Ygnacio Palomares Adobe

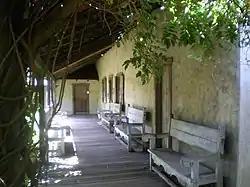
Ygnacio Palomares Adobe, August 2008

The Ygnacio Palomares Adobe, also known as Adobe de Palomares, is a one-story adobe brick structure in Pomona, California, built between 1850 and 1855 as a residence for Don Ygnacio Palomares. It was abandoned in the 1880s and was left to the elements until it was acquired by the City of Pomona in the 1930s. In 1939, the adobe was restored in a joint project of the City of Pomona, the Historical Society of Pomona Valley and the Works Project Administration. Since 1940, it has been open to the public as a museum on life in the Spanish and Mexican ranchos. It was listed on the National Register of Historic Places in 1971. Of the more than 400 sites in Los Angeles County that have been listed on the National Register, fewer than ten received the distinction prior to the Ygnacio Palomares Adobe.